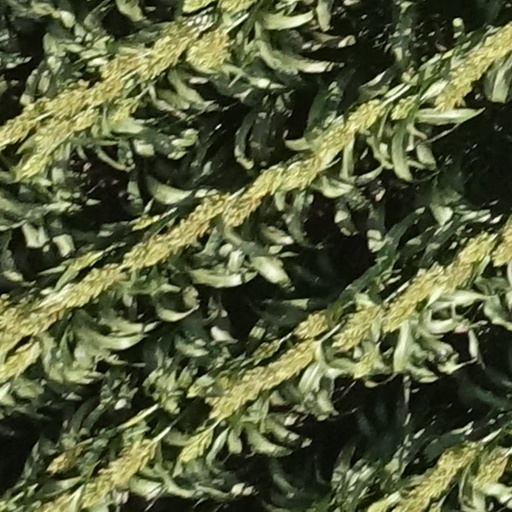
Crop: sorghum